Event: Nepal Earthquake
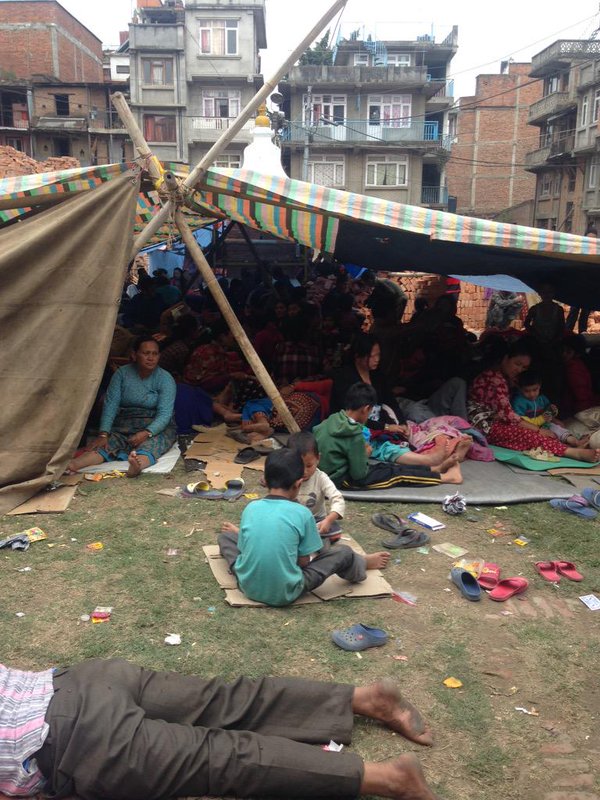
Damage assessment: damage